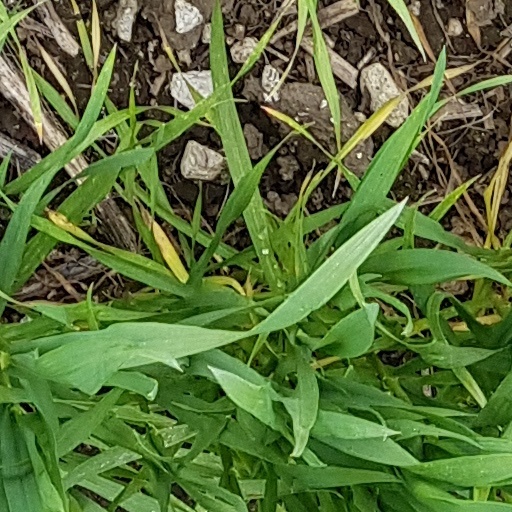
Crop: wheat